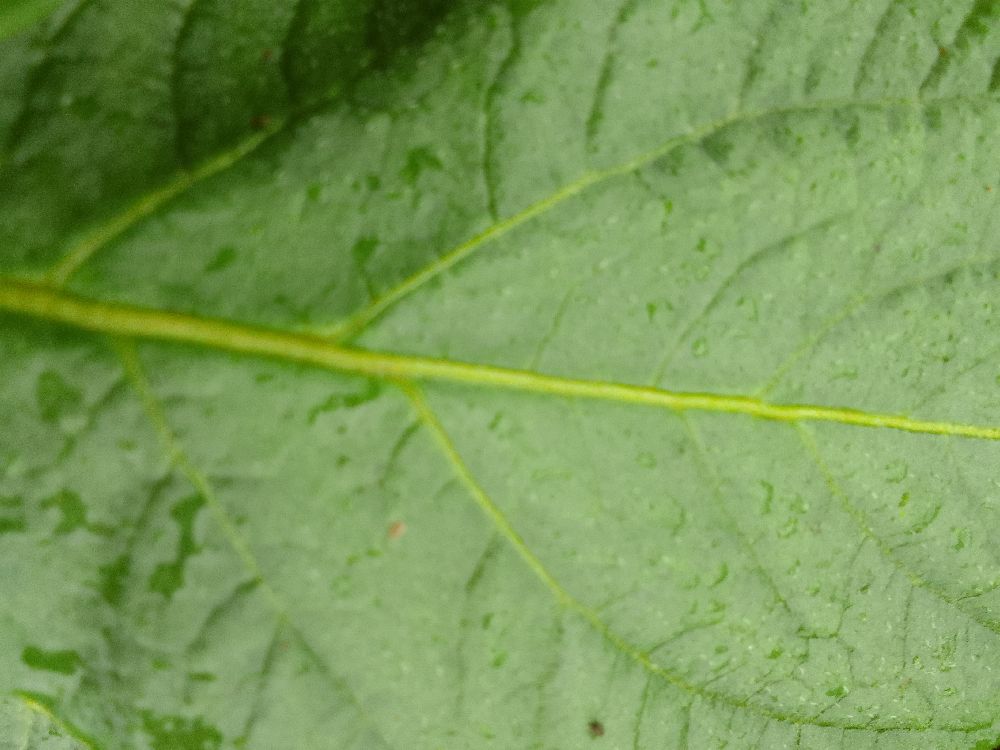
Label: Healthy